Barry Clark (rally driver)

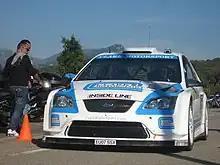
Barry Clark at the 2008 Rallye de France.

Barry Clark (born 30 July 1982) is a Scottish rally driver born in Aberdeen in Scotland. In 2006 he became the PWRC Junior Rookie World Champion competing in his Fiesta ST.